Robert Shaw (judge)

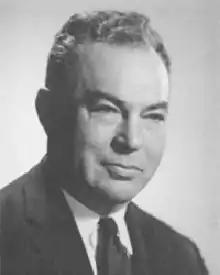

Robert Shaw (May 22, 1907 – July 9, 1972) was a United States district judge of the United States District Court for the District of New Jersey.